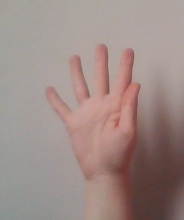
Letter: sheen